History of the Byzantine Empire

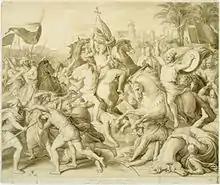
Iconium is won by the Third Crusade.

Urban saw Alexios' request as a dual opportunity to cement Western Europe and reunite the Eastern Orthodox Churches with the Roman Catholic Church under his rule. On 27 November 1095, Pope Urban II called together the Council of Clermont, and urged all those present to take up arms under the sign of the Cross and launch an armed pilgrimage to recover Jerusalem and the East from the Muslims. The response in Western Europe was overwhelming.